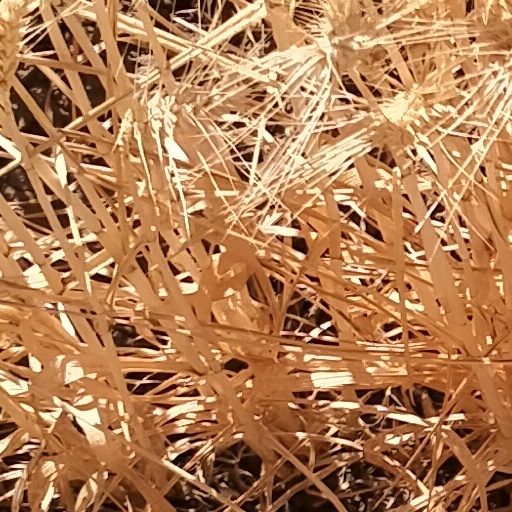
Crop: wheat